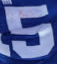
Number: 5